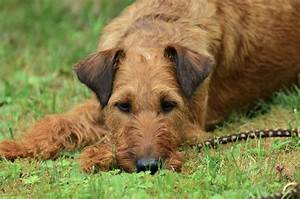
Label: cane